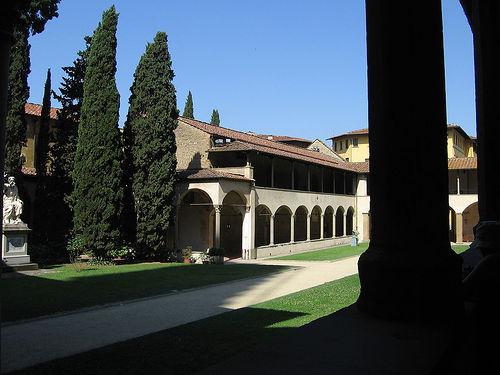
Weather: sun or clear